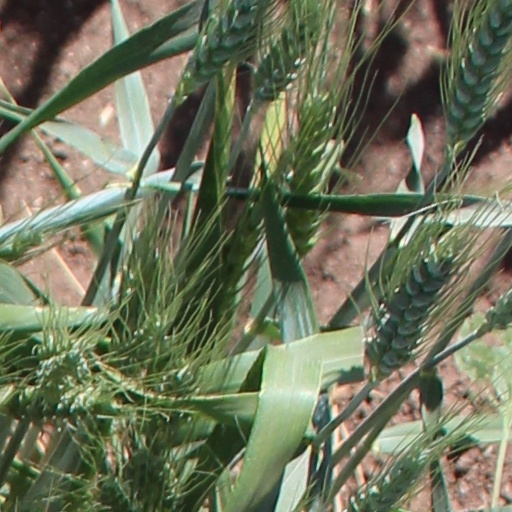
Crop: wheat